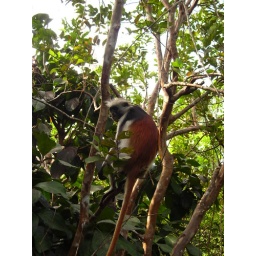
this is a beautifull monkey that u can find only in the zanzibar forest